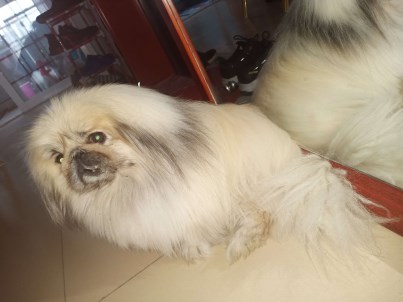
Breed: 480-n000125-Pekinese